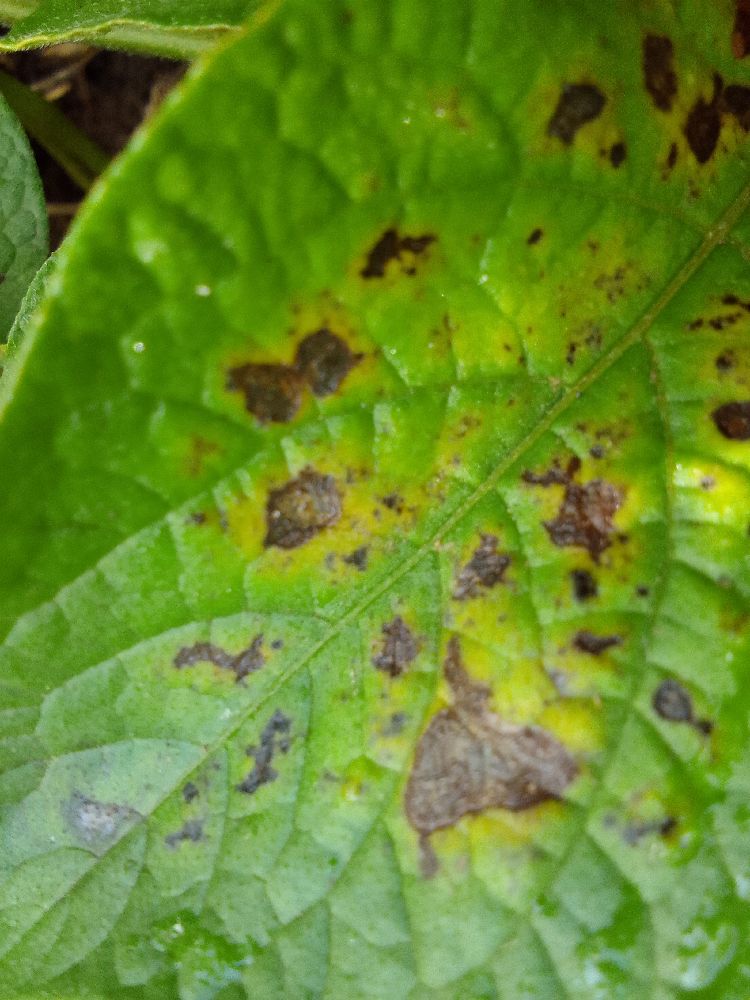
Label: Early blight